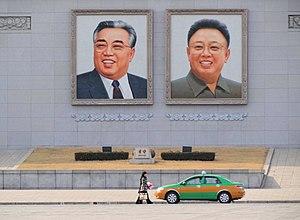
Le culte de la personnalité en Corée du Nord existe depuis des décennies autour de la famille régnante appelée « dynastie Kim » et est omniprésent dans la culture nord-coréenne. Bien qu'il ne soit pas reconnu officiellement par le gouvernement de la Corée du Nord, de nombreux transfuges nord-coréens et visiteurs occidentaux affirment que de pénibles sanctions sont appliqués à ceux qui critiquent ou ne montrent pas un respect « propre » envers le régime. Ce culte de la personnalité apparaît peu après la prise de pouvoir de Kim Il-sung en 1948 et est grandement étendu après sa mort en 1994.